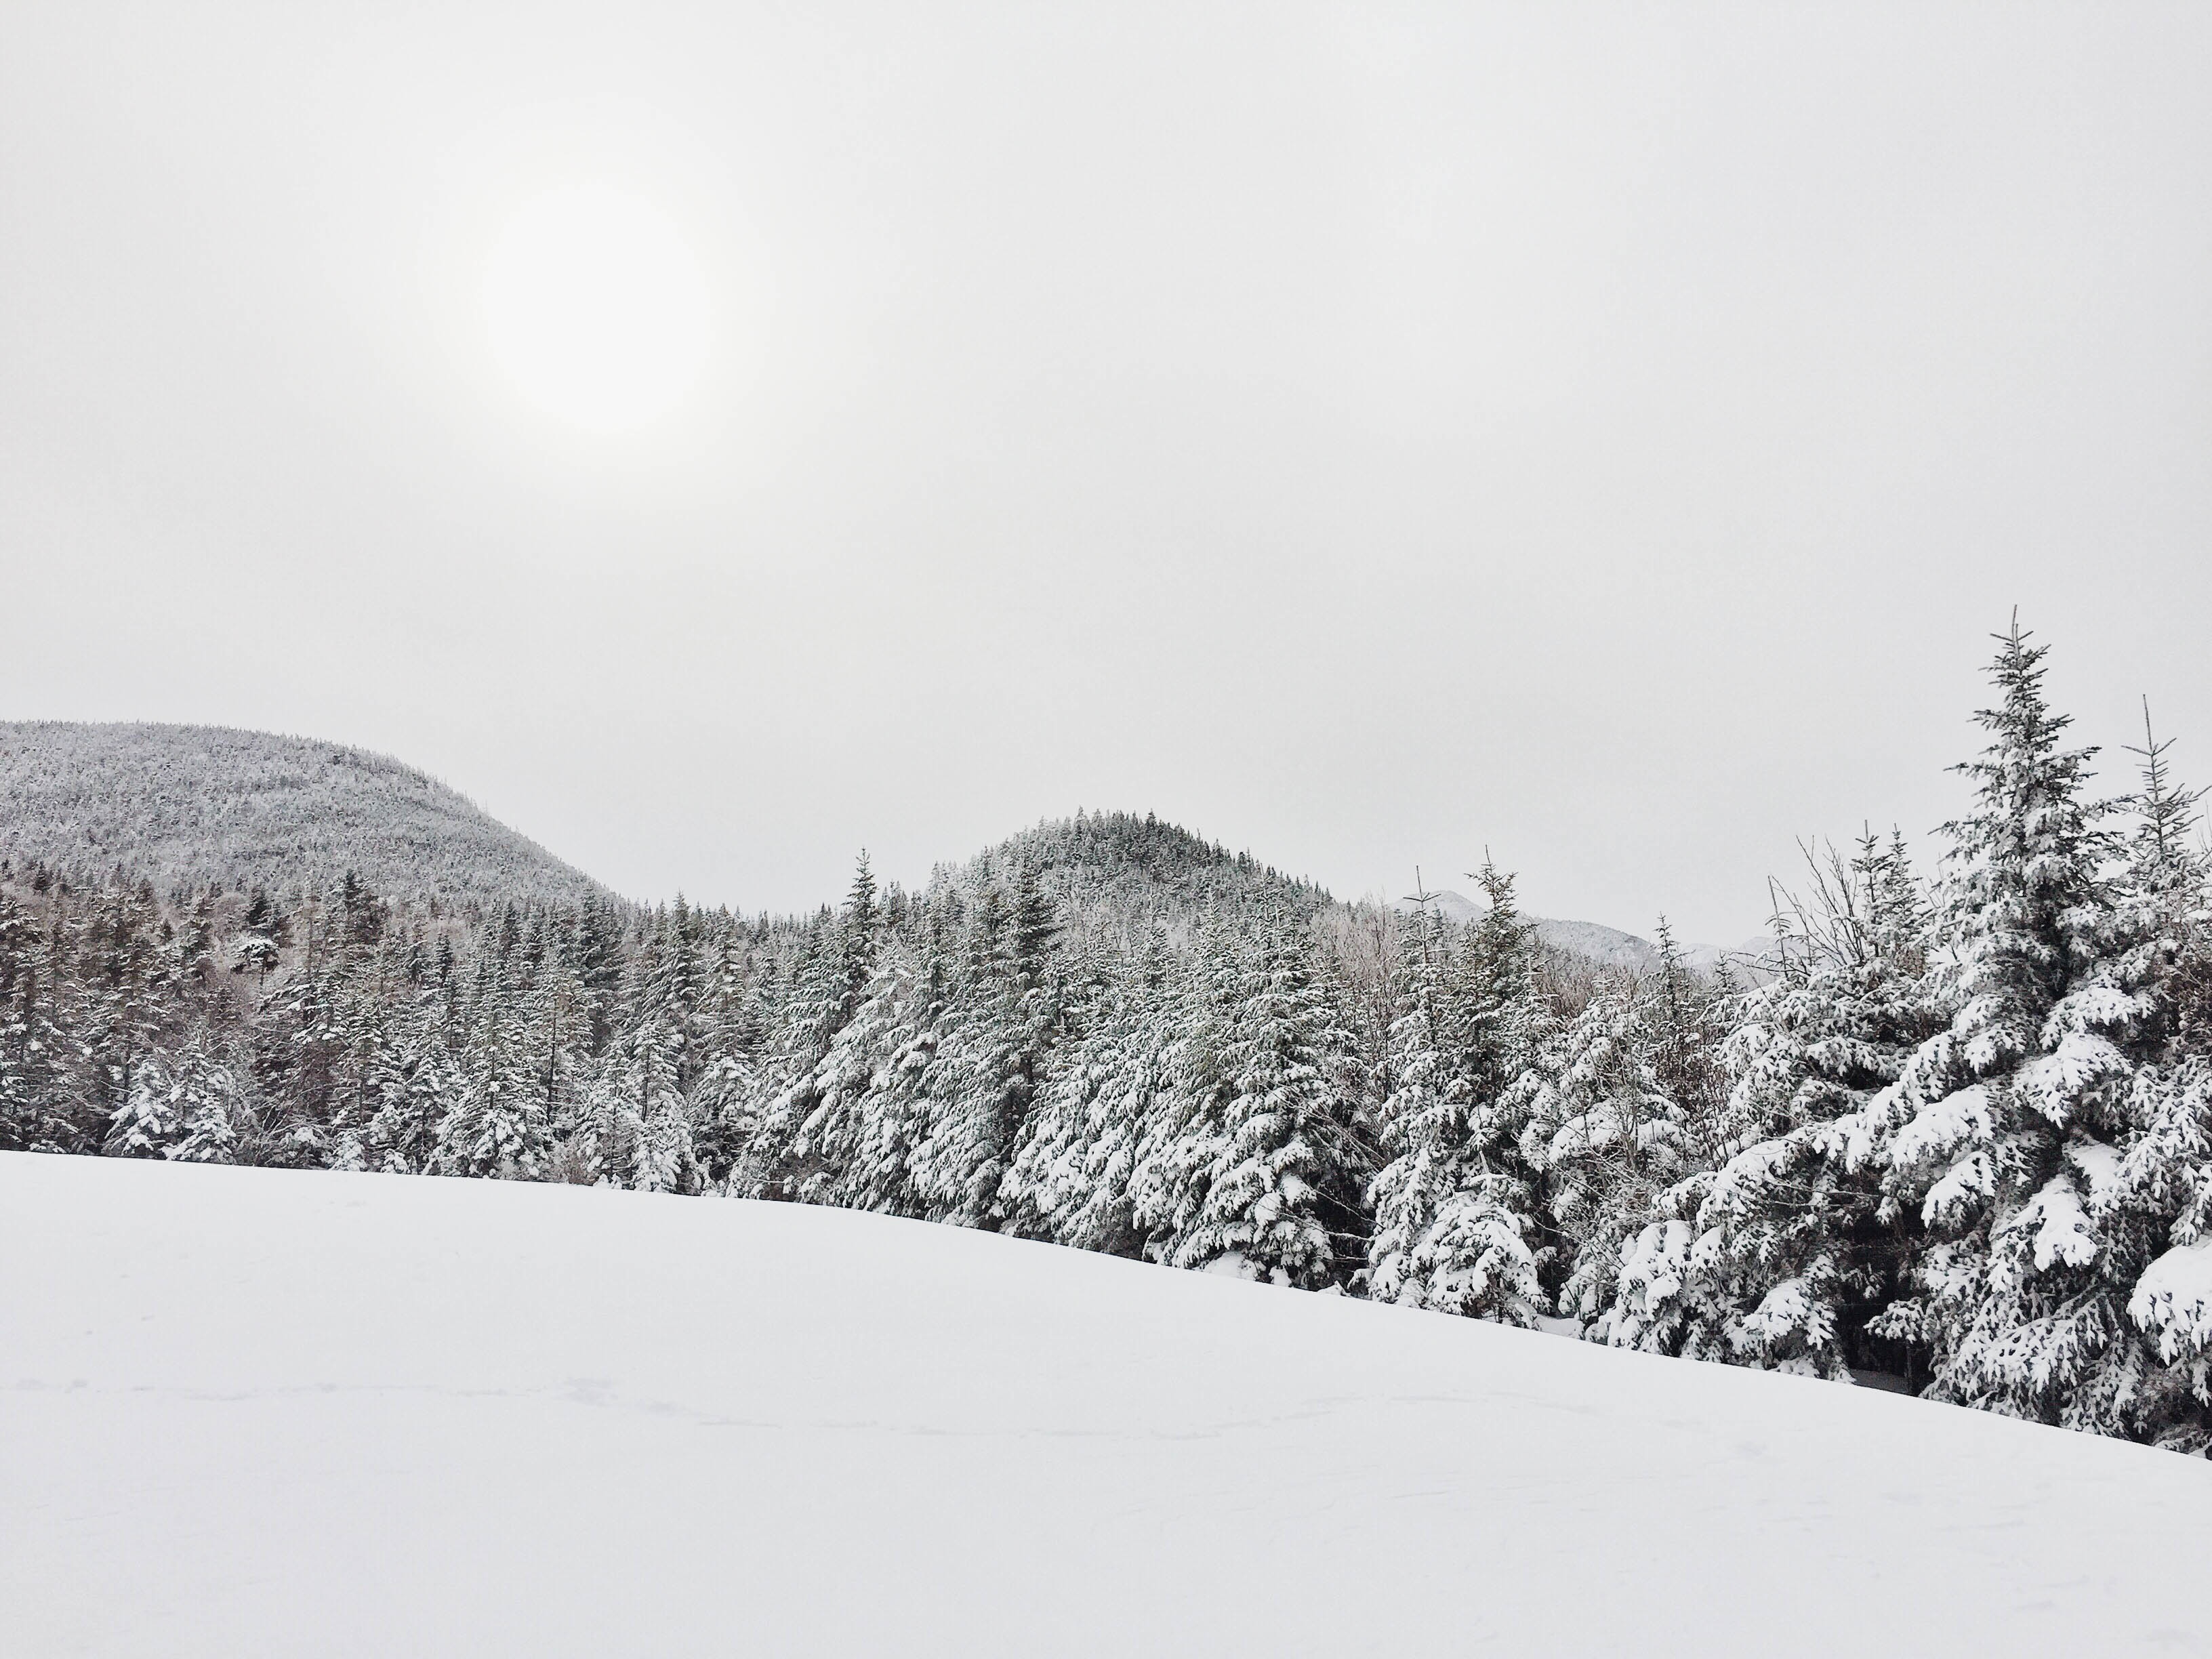
tree, forest, mountain, snow, winter, hill, pine, weather, season, freezing, atmospheric phenomenon